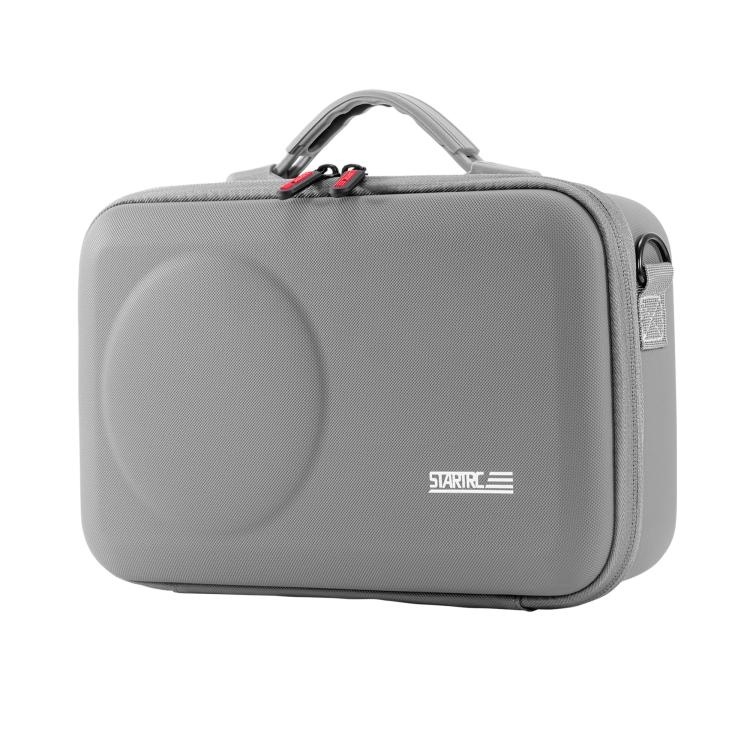
For DJI Osmo 360 STARTRC Full Kit Portable Handbag Shoulder PU Storage Bag
1. It accommodates a 360-degree camera (with the original lens cover), a charging case, a magnetic mount, two batteries, and a hidden selfie stick. It also features customizable storage for a camera cage, adapters, and expansion kits. The top cover web pocket can be used to store loose items like power cables and data lines. 2. Made from high-quality PU leather on the exterior and double-layered Lycra on the interior, this one-piece case, molded from a genuine prototype, provides comprehensive protection for your camera and accessories from splashes, sunlight, dust, scratches, and wear. 3. Internal dividers with spring-loaded straps accommodate small accessories like memory cards and screws. The dividers reduce friction between the device and the top cover, preventing items from shaking during transport and providing shock absorption and cushioning, providing dual protection during transportation. 4. The top handle allows for convenient hand-carrying. The included adjustable shoulder strap allows for crossbody or shoulder carry. Its compact design makes it ideal for any travel needs. 5. The double zipper design ensures smooth, no-snag closures, making it easy to open and close the bag and access your device. The diamond-grain leather finish is durable and scratch-resistant, providing a pleasant feel.
Brand: QKOO
Category: Cameras & Optics > Camera & Optic Accessories > Camera Parts & Accessories > Camera Bags & Cases > Camera Shoulder Bags